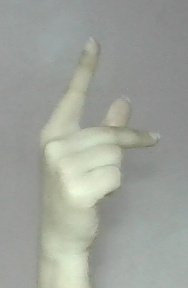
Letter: dha